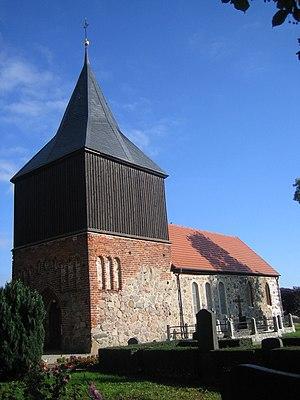
Zirzow est une commune d'Allemagne située dans l'arrondissement du Plateau des lacs mecklembourgeois, dans le Land de Mecklembourg-Poméranie-Occidentale.